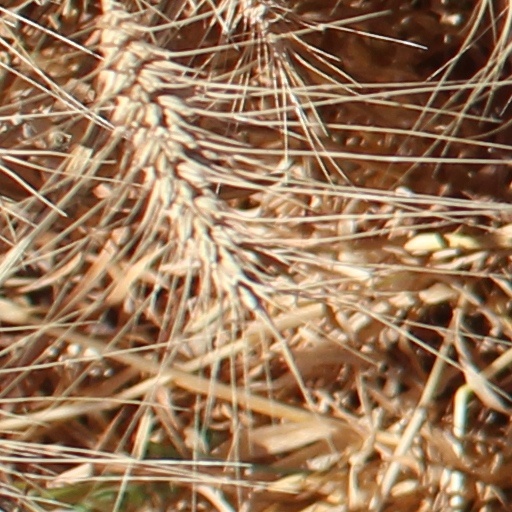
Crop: wheat